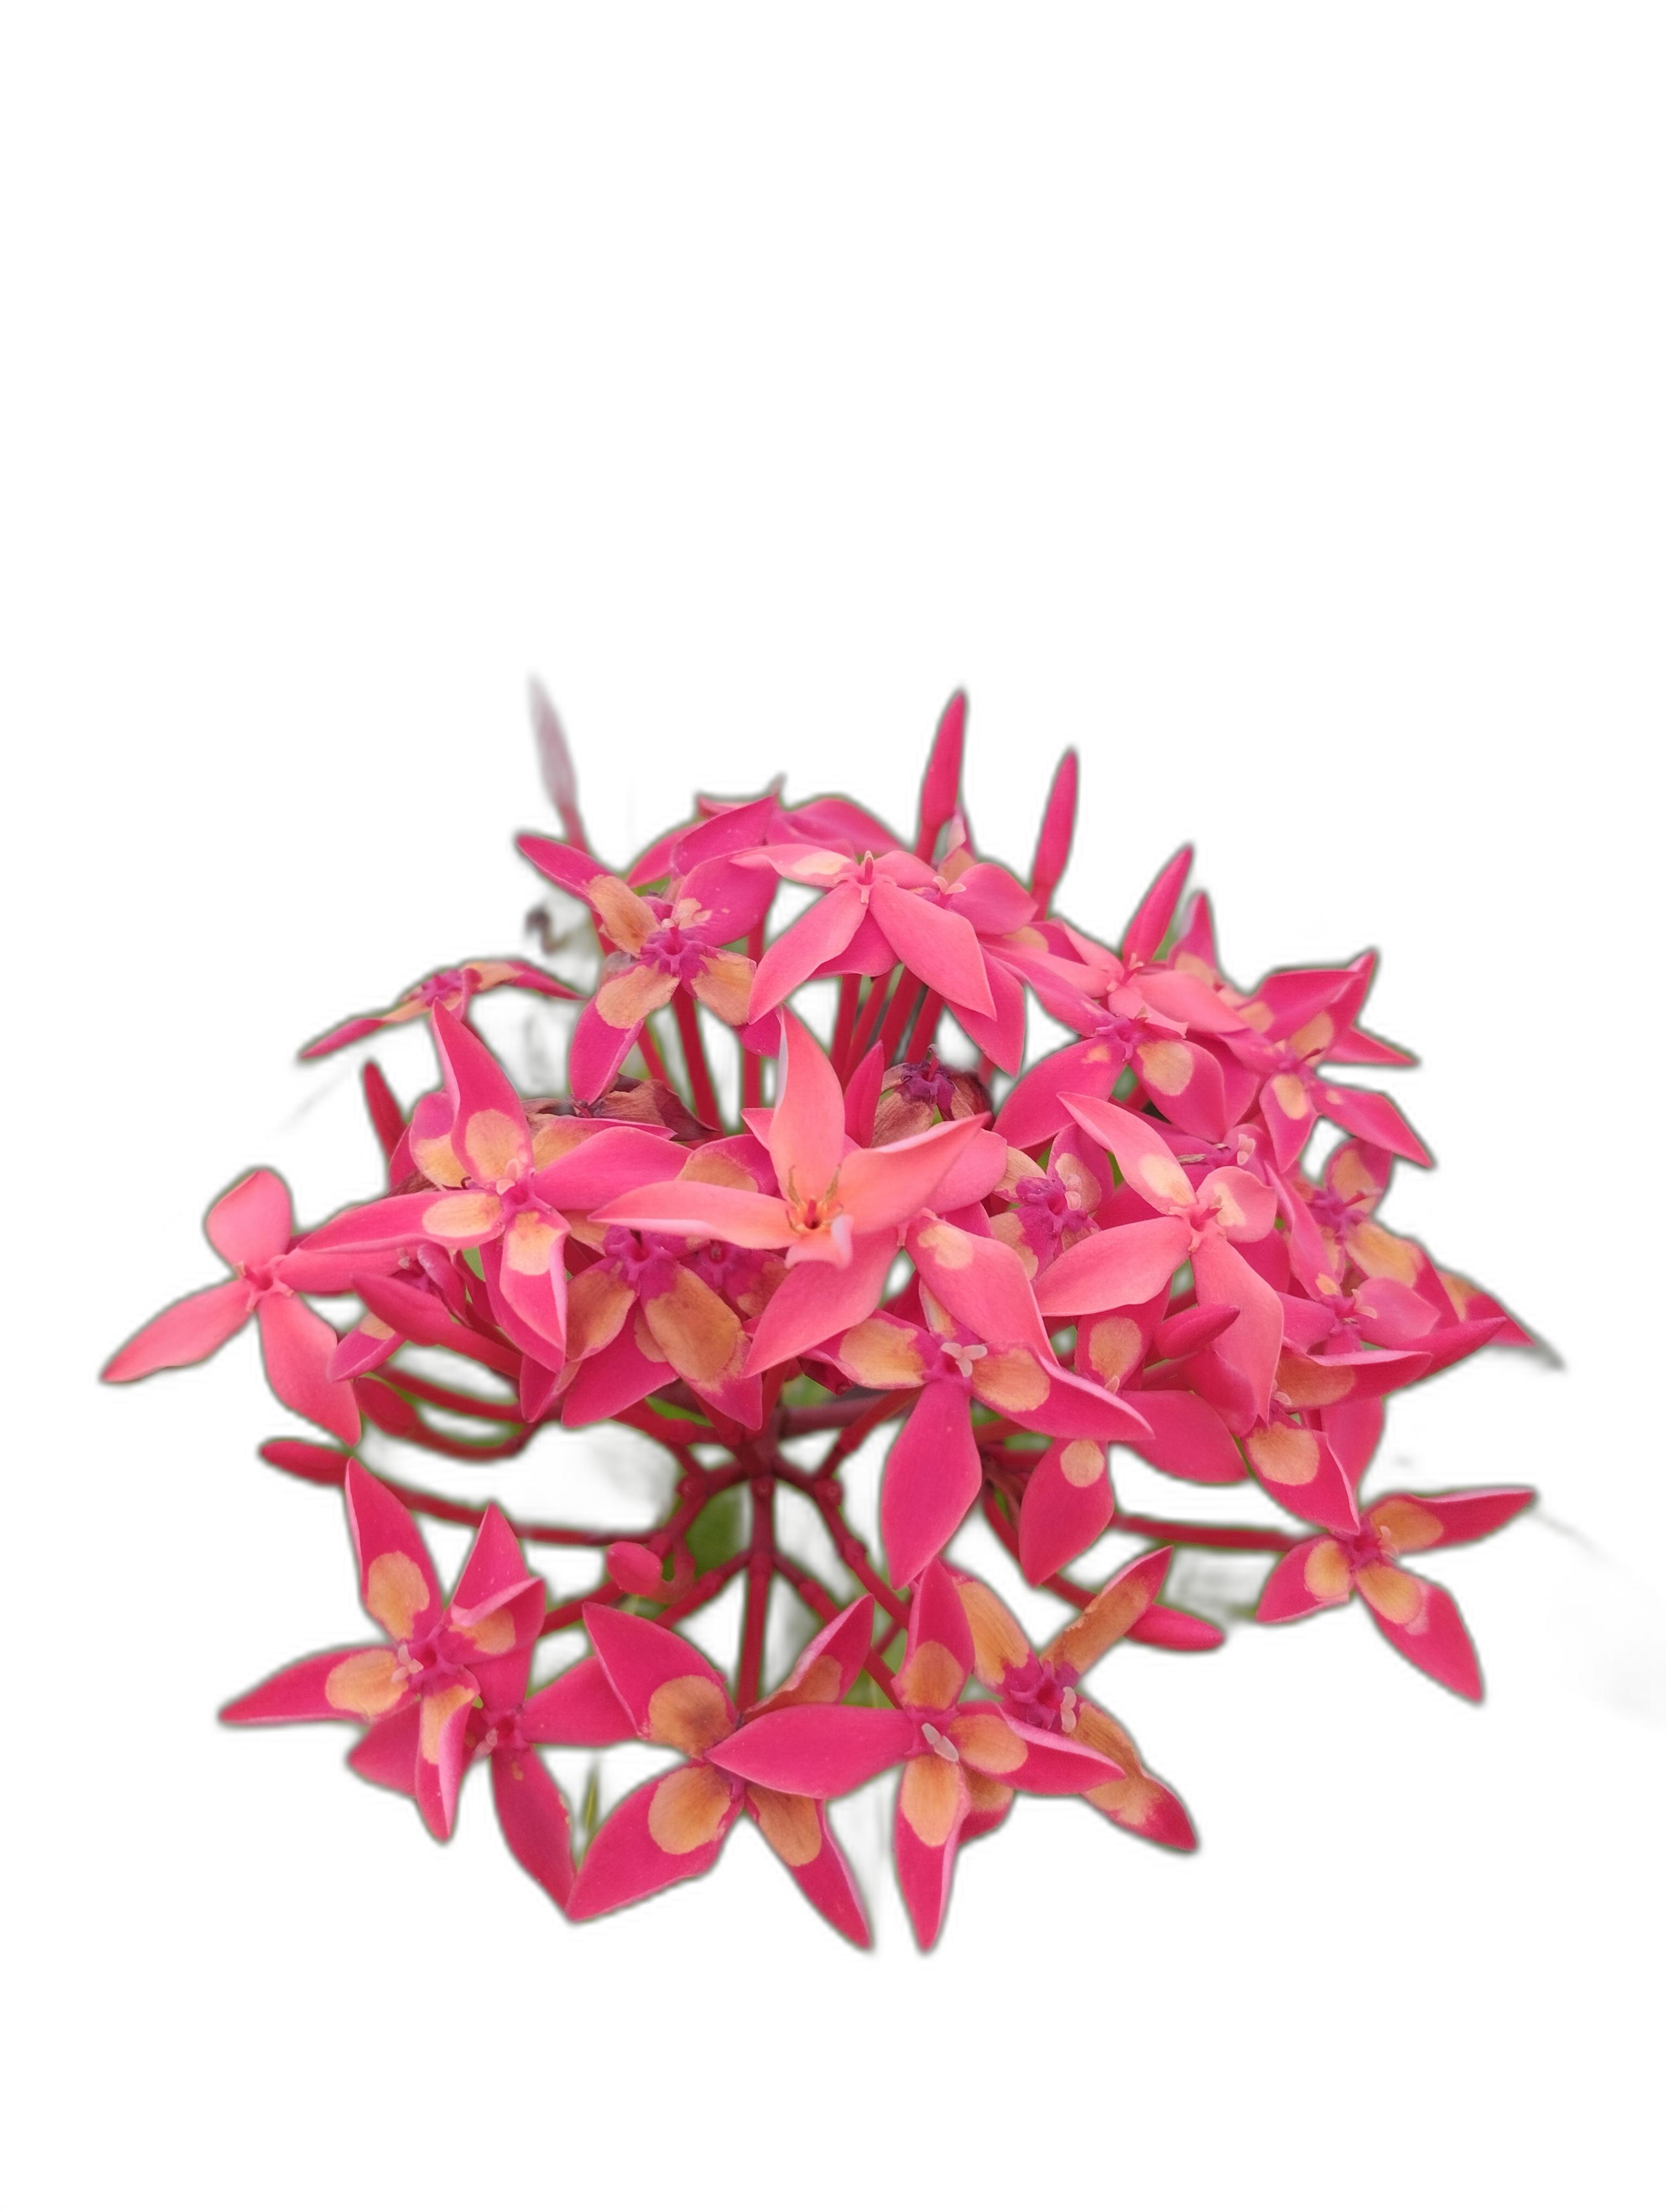
Label: Jungle geranium